Atlanta International Pop Festival

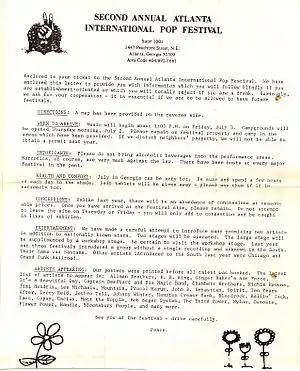
Letter to advance ticket-buyers

Like 1969's Woodstock festival, the event was promoted as "three days of peace, love and music." Tickets for the festival were priced at $14. Also like Woodstock, it became a free event when the promoters threw open the gates after large crowds outside began chanting "Free, free, free. Music belongs to the people" and threatened to overwhelm even the biker security crew the promoters had hired. Crowd estimates for the festival varied widely at the time, and still do, ranging from 150,000 to 600,000.